Political history of Mysore and Coorg (1565–1760)

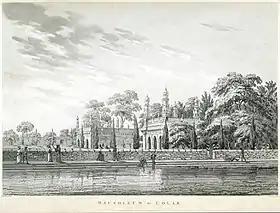
A 1794 aquatint of the mausoleum at Kolar, where Haidar Ali's father, Fateh Muhammad, the military governor ("faujdar") of Kolar district in the province of Sira, is buried

As a ready source of rice, pepper, and teak, the Kanara coast was important to the "Estado". For much of the 16th century, Portuguese had been able to negotiate favourable terms of trade with the weak principalities that constituted the Kanara coast. Towards the end of the century, the "Nayaka" ruler of Keladi (and Ikkeri), Venkatappa Nayaka (r. 1592–1629), and his successors, Virabhadra Nayaka (r. 1629–1645) and Shivappa Nayaka (r. 1645–1660) forced a revision of the previous trade treaties. By the 1630s, the Portuguese had agreed to buy pepper at market rates and the rulers of Ikkeri had been permitted two voyages per year without the purchase of a "cartaz" (a pass for Portuguese protection) as well as annual importation of twelve duty-free horses.